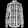
Label: Shirt